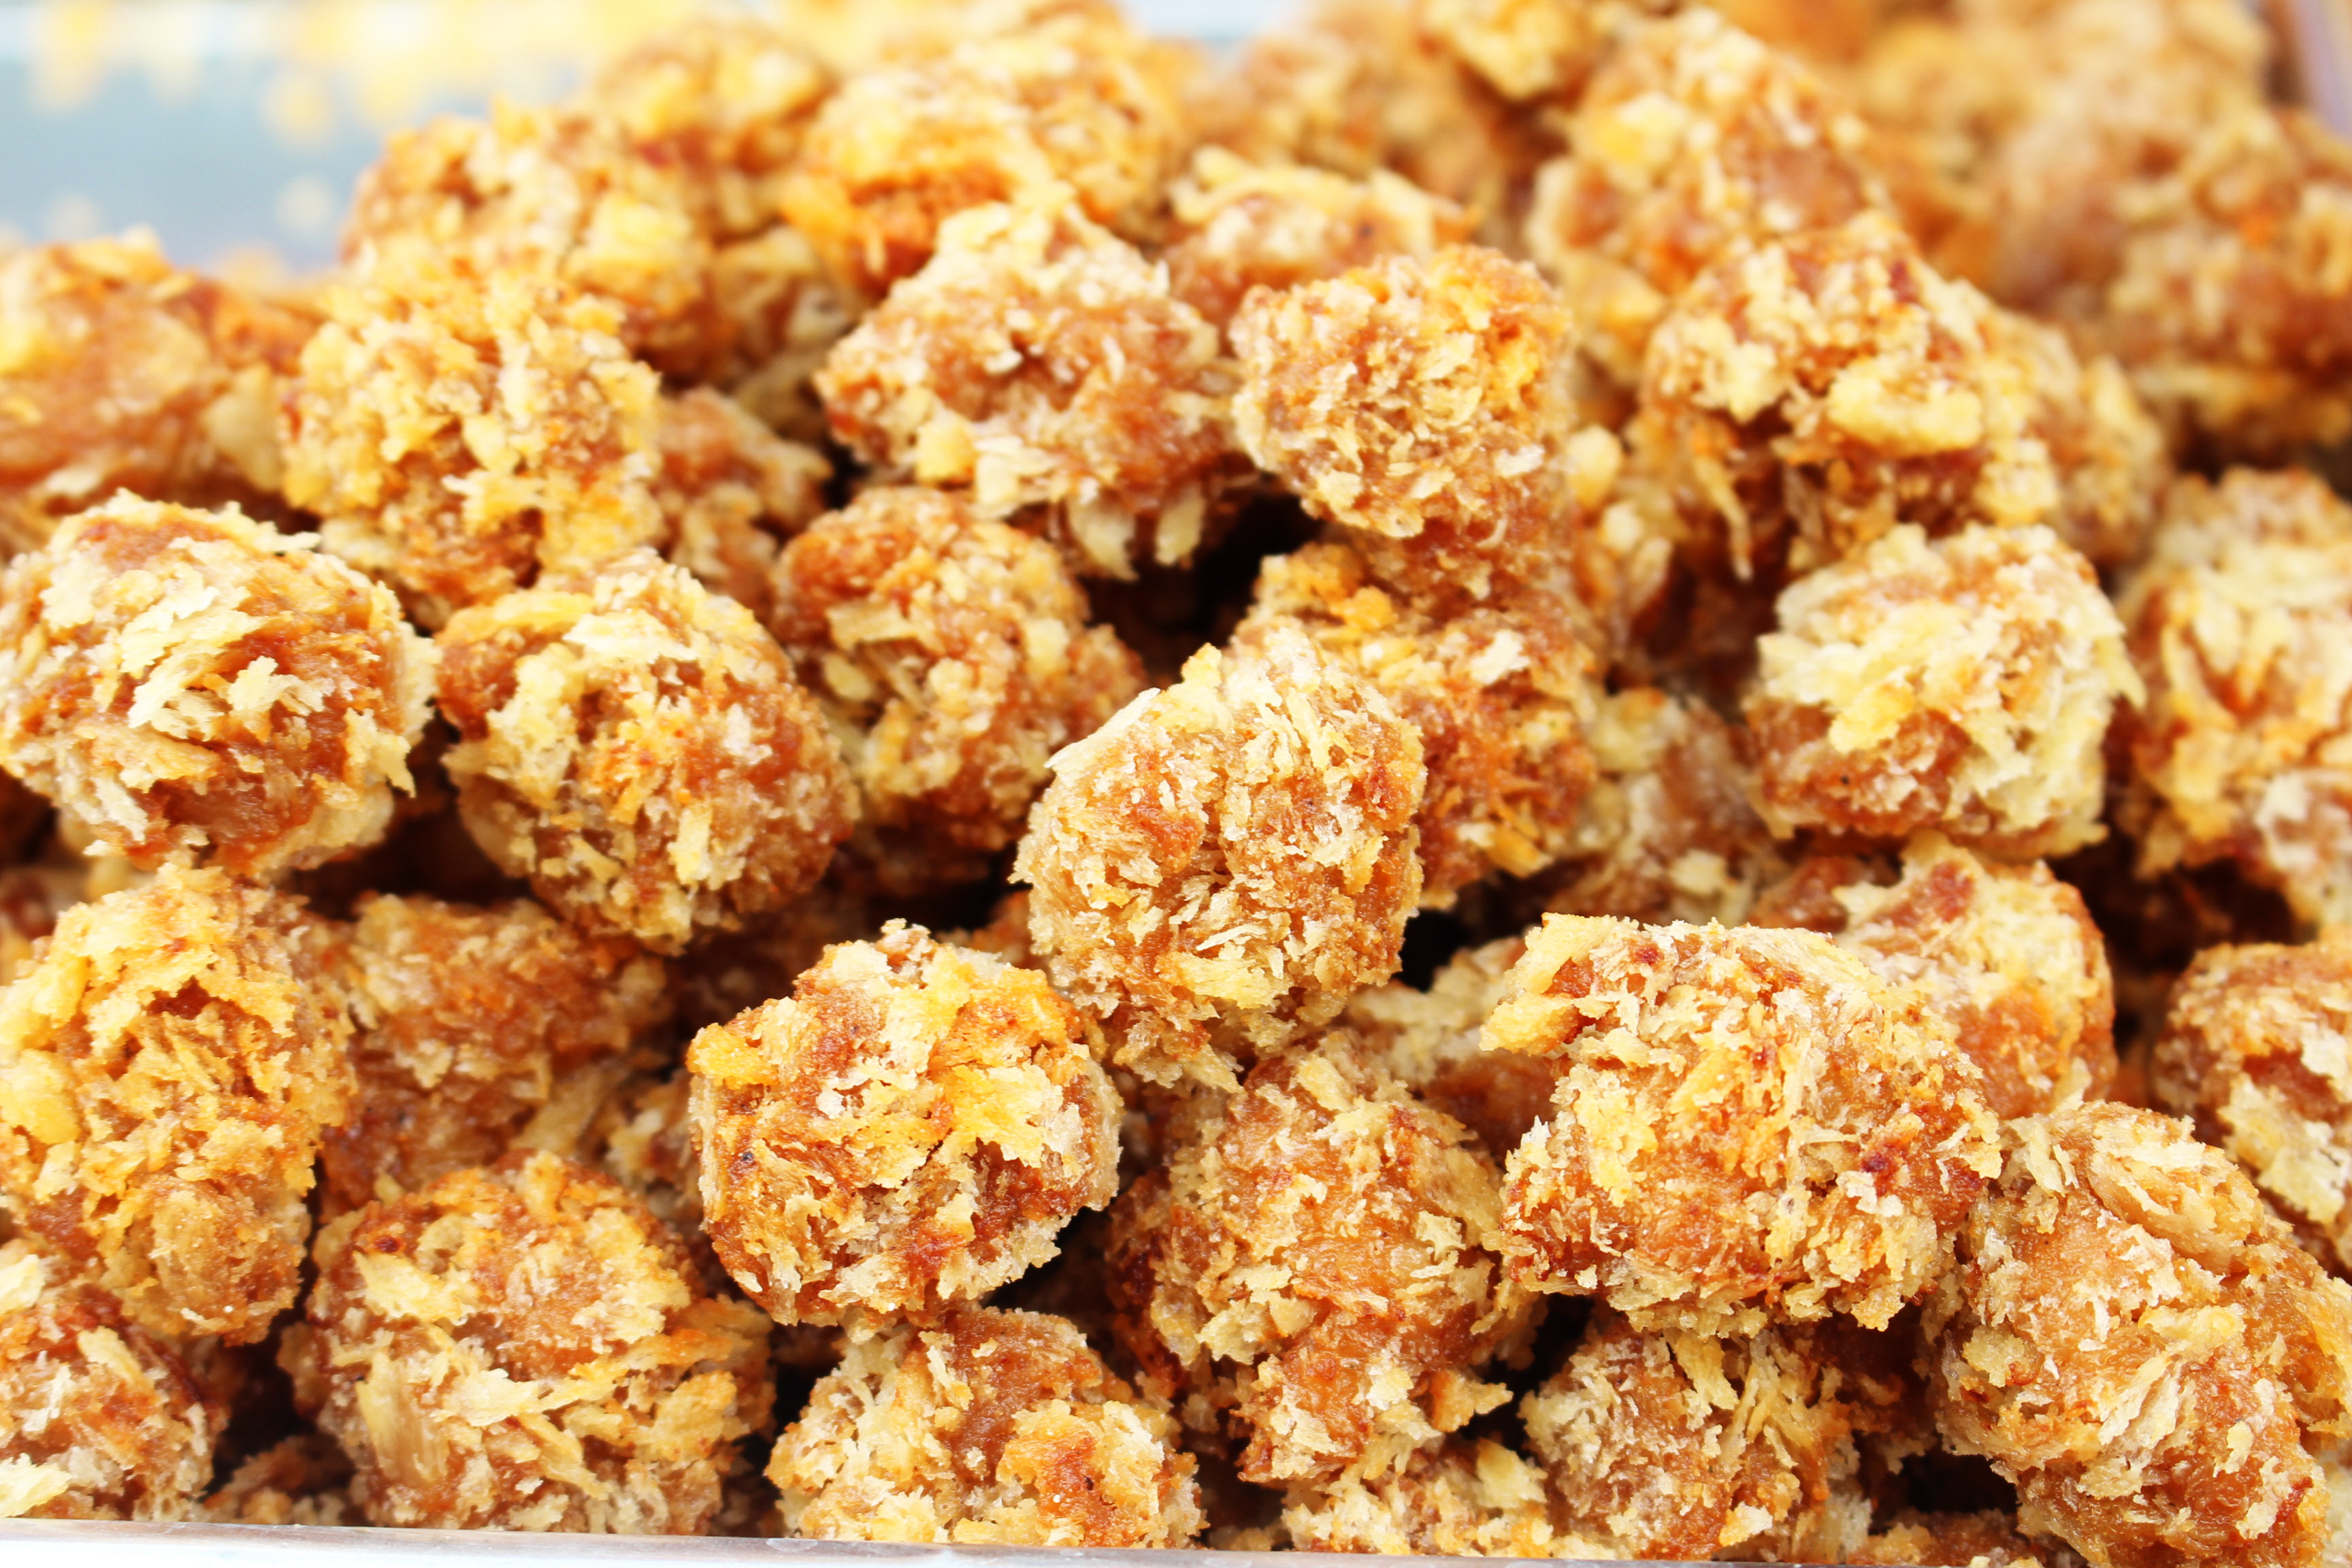
food, fried food, vegetarian food, snack, chicken nugget, meatball, dish, recipe